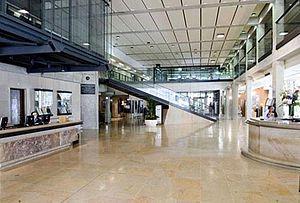
Hall d’accueil du centre d'accueil et de recherche des Archives nationales (Caran). Architecte Stanislas Fiszer. Paris, rue des Quatre Fils.
Le Centre d'accueil et de recherche des Archives nationales, construit par l'architecte Stanislas Fiszer de 1986 à 1988 dans le Marais, est avec l'hôtel de Soubise et l'hôtel de Rohan, un des bâtiments des Archives nationales. C'est un bâtiment d'architecture contemporaine où se trouve aujourd'hui la salle de consultation du site de Paris des Archives nationales, ainsi que le Centre d'onomastique français, installé au premier étage, salle Jean Favier. Il est situé au 11, rue des Quatre-Fils, dans le 3ᵉ arrondissement de Paris.